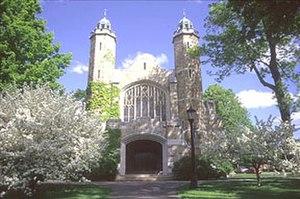
Le Bates College est une université américaine d'arts libéraux à Lewiston dans le Maine. Il a été fondé par des hommes d'État abolitionnistes et établi avec des fonds du magnat industriel et du textile Benjamin Bates. Le collège est le collège mixte le plus ancien de Nouvelle-Angleterre, le troisième plus ancien du Maine, et le premier à accorder un diplôme à une femme en Nouvelle-Angleterre.